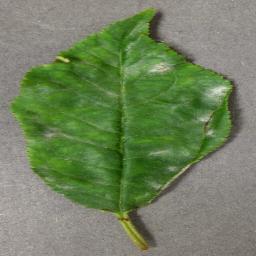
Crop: cherry
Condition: (including_sour)_powdery_mildew